List of zoos by country

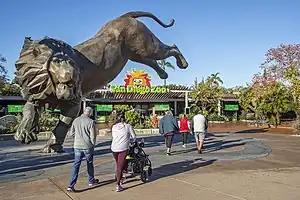
Entrance to the San Diego Zoo, generally considered one of the best zoos in the world.

This is a list of zoological gardens (zoos) around the world. For aquaria, see List of aquaria. For dolphinariums, see List of dolphinariums. For an annotated list of defunct zoos and aquariums, see List of former zoos and aquariums.